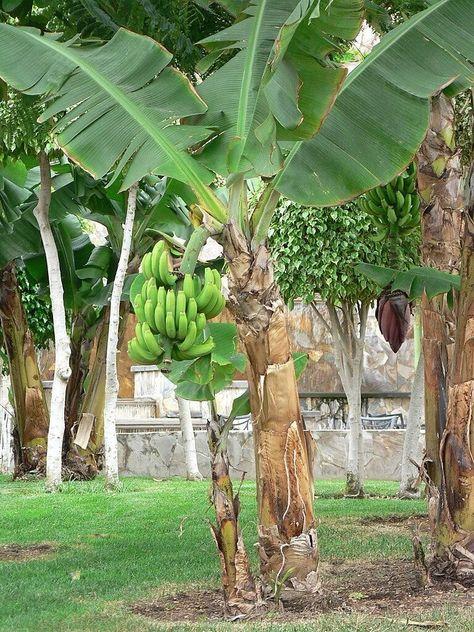
Migomba mirefu ambayo imepandwa katika eneo lenye nyasi fupi za rangi ya kijani, ikiwa imetoa mikungu yenye ndizi ambazo zimekomaa tayari kwa ajili ya kukatwa na kupelekwa masokoni ili ziweze kuuzwa.